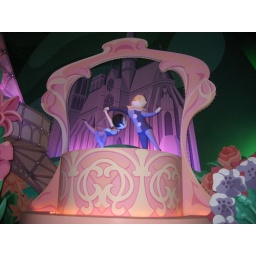
A cute cake in Small World.